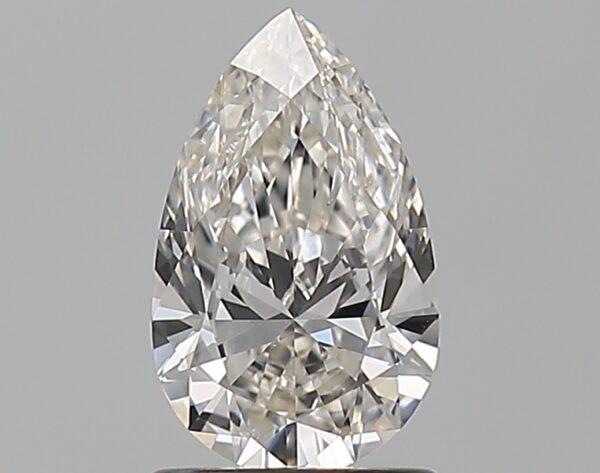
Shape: pear
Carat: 1.01
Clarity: VS2
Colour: I
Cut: EX
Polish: EX
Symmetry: EX
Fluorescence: N
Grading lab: GIA
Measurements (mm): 9.02 x 5.57 x 3.29